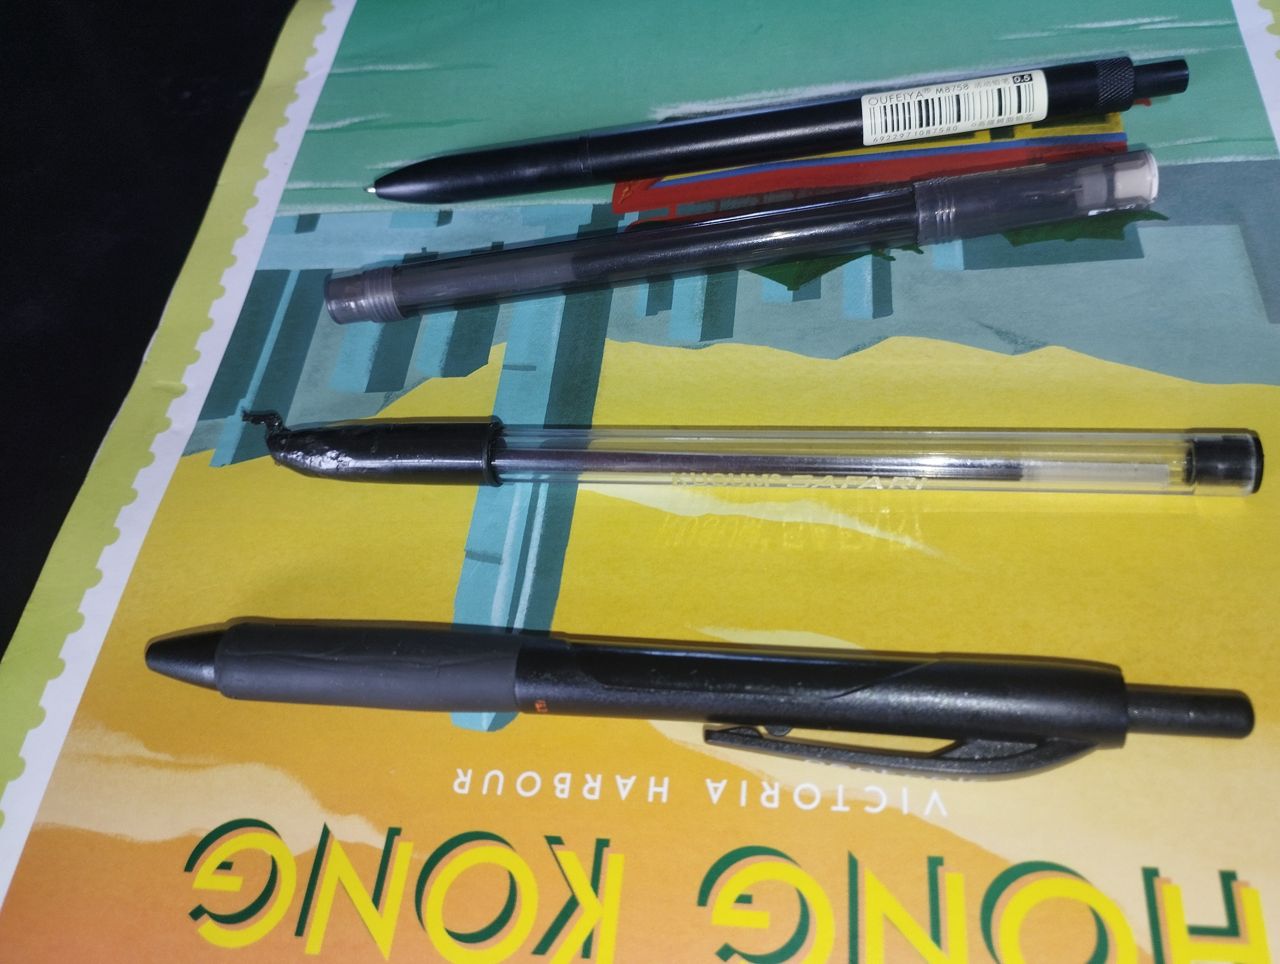
Label: plastic